Argentine Monte

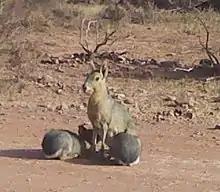
Mara breastfeeding in the Sierra de las Quijadas National Park

Common mammals include screaming hairy armadillo ("Chaetophractus vellerosus"), pink fairy armadillo ("Chlamyphorus truncatus"), cougar ("Puma concolor"), South American gray fox ("Lycalopex griseus"), Patagonian weasel ("Lyncodon patagonicus"), guanaco ("Lama guanicoe"), and southern mountain cavy ("Microcavia australis").